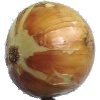
Label: white_onion